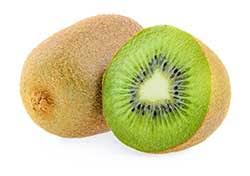
Label: Kiwi